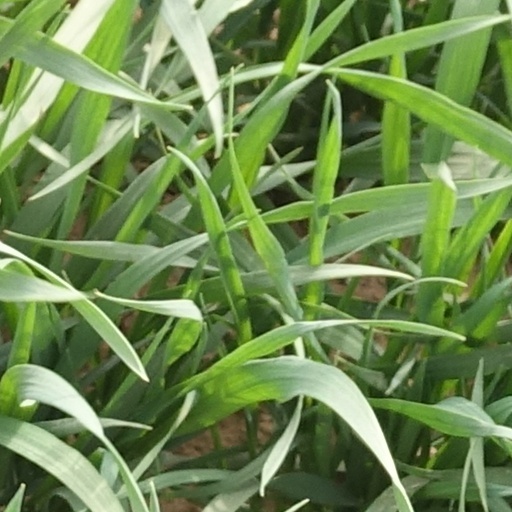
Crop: wheat